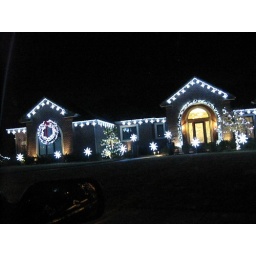
While out driving around and looking at lights, we saw this house that had white LED Christmas lights.